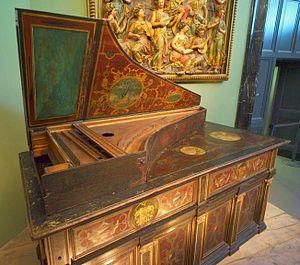
Clavecin organisé (ou claviorganum) de Lodewijk Theeuwes (Londres, 1579) - Londres, Victoria an Albert Museum
Lodewijk Theeuwes ou Lodevyke Tyves, Theeus, Theewes est un facteur de clavecins flamand installé en Angleterre.
Le claviorganum ou clavecin organisé en français, est un instrument combinant les tuyaux d'un orgue et les cordes pincées d'un clavecin ou de l'épinette.